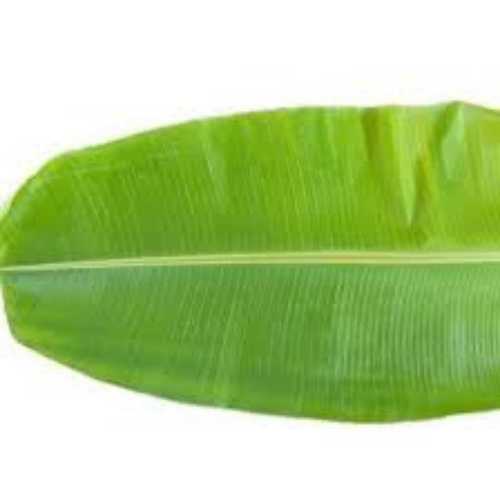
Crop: unknown
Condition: banana